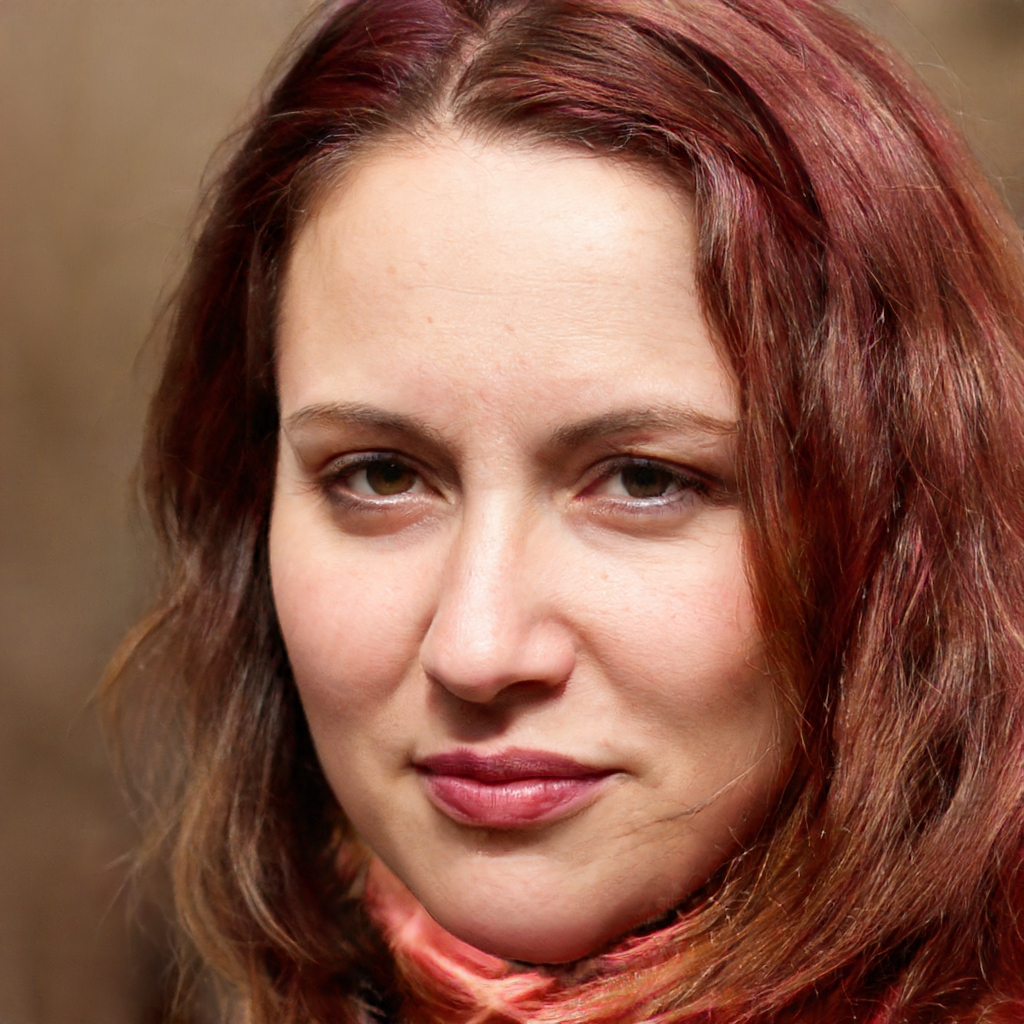
Gender: Female